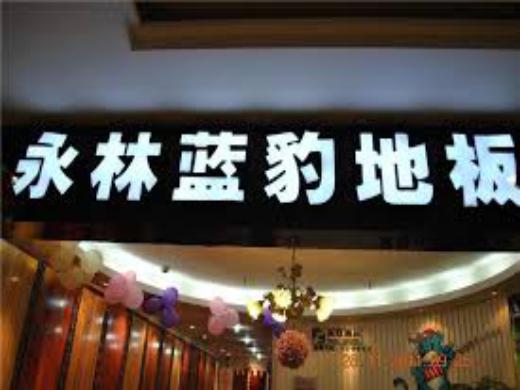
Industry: Necessities